Kait Diaz

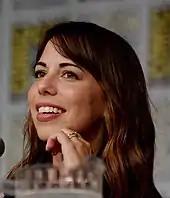
Laura Bailey voiced Kait Diaz for all video game appearances

On the other hand, Osama Niazi from "Segment Next" expressed concern that The Coalition may not have adequately prepared for a hostile backlash from certain segments of the video game player audience with misogynistic attitudes, citing the significant negative reception to the promotion of female playable characters in "Battlefield V" as an example. Sherif Saed from "VG247" reported an incident which took place during a Q&A session at an E3 Coliseum panel in June 2019 where John DiMaggio, the voice actor of Marcus Fenix and a panel member, reprimanded an audience member who queried the hosts about Kait Diaz's “sexual preference”. Saed suggested that DiMaggio's response to the way the question was worded implied that it may have been asked in bad faith.